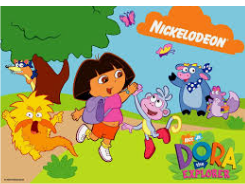
Portrait style: Cartoon Portrait